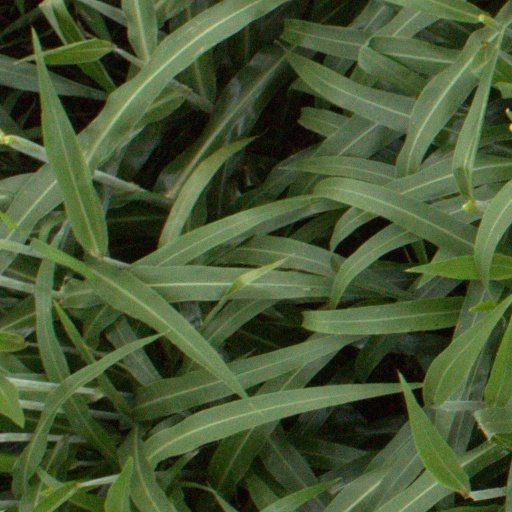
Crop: sorghum